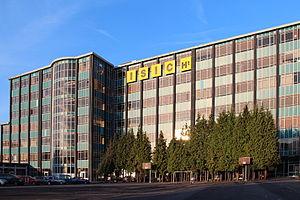
Mons (Belgique), bâtiment de l'ISICHt - Mons Haute École Louvain en Hainaut (HELHa).
La Haute École Louvain en Hainaut est une haute école belge de la province de Hainaut, possédant également une implantation dans le Brabant wallon, à Louvain-la-Neuve.